Angel Sanctuary

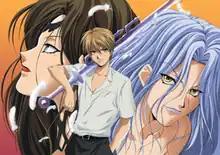
A promotional image of the "Angel Sanctuary" OVA: clockwise from the center are Setsuna, Alexiel, and Rosiel. An abundance of color was included in the adaptation to prevent it from appearing "dull".

When "Angel Sanctuary" was adapted into an audio drama series, Yuki participated in selecting voice actors; around two to three auditioned for each role. Ten, however, auditioned for the role of Setsuna, with Kenji Nojima ultimately chosen. Ayako Kawasumi provided the voice of Sara, while Takehito Koyasu and Yuuko Miyamura voiced Sakuya Kira and Kurai, respectively. For Arachne, Yuki envisioned a "transvestite" voice actor, which proved to be unfeasible. The antagonists Katan and Rosiel were voiced by Shin-ichiro Miki and Nozomu Sasaki, respectively. Yuki attended several sessions, during which she directed the voice actors and helped them with their interpretations of the characters.